Hannie Rouweler

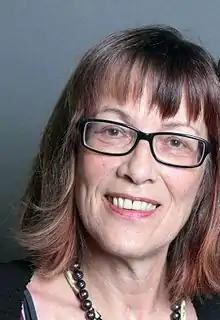
Hannie Rouweler in 2015

Hannie Rouweler (born 13 June 1951 in Goor, Overijssel) is a Dutch poet.